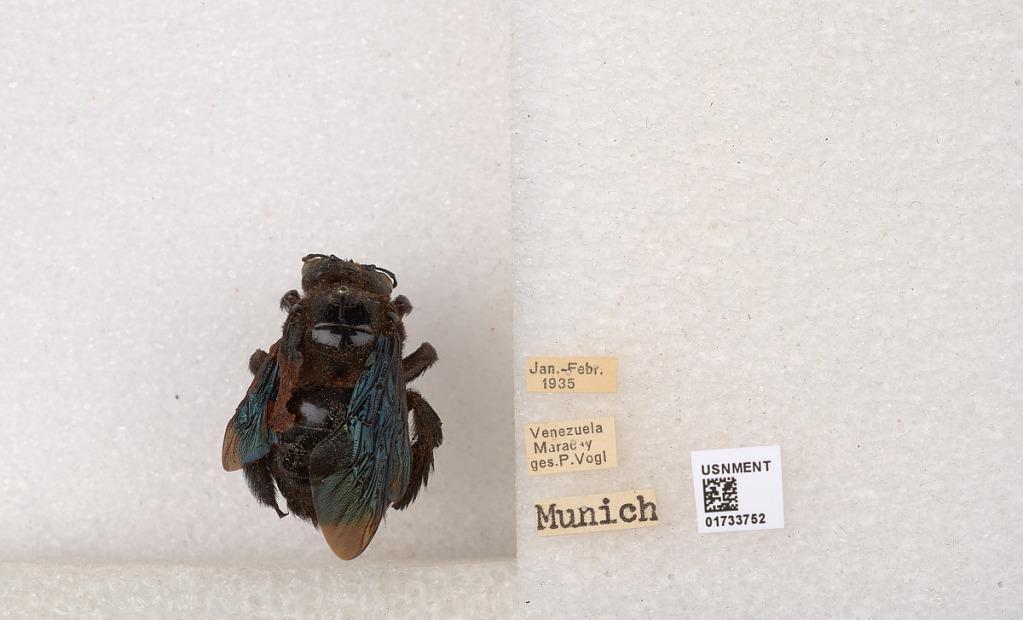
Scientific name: Xylocopa (Megaxylocopa) fimbriata Fabricius
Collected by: P. Vogl.
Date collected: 1935-1-1
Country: Venezuela
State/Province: Aragua
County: Municipio Girardot
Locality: Maracay